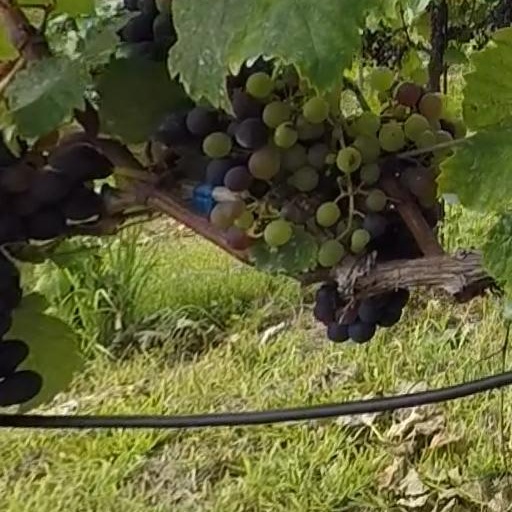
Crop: grape